Polar coordinate system

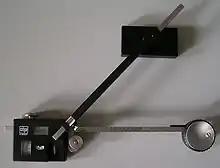
A planimeter, which mechanically computes polar integrals

This result can be found as follows. First, the interval is divided into "n" subintervals, where "n" is some positive integer. Thus Δ"φ", the angle measure of each subinterval, is equal to (the total angle measure of the interval), divided by "n", the number of subintervals. For each subinterval "i" = 1, 2, ..., "n", let "φ" be the midpoint of the subinterval, and construct a sector with the center at the pole, radius "r"("φ"), central angle Δ"φ" and arc length "r"("φ")Δ"φ". The area of each constructed sector is therefore equal to